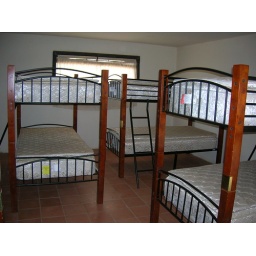
bunk beds in lower bunk house